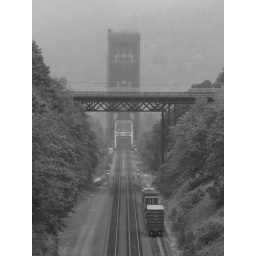
From Lombard St. bridge over railroad in St Johns.